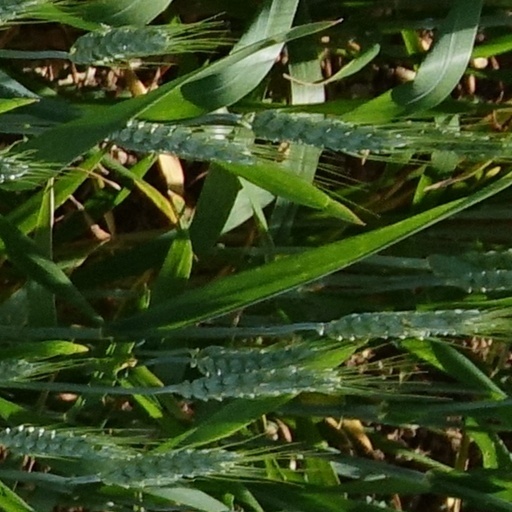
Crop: wheat